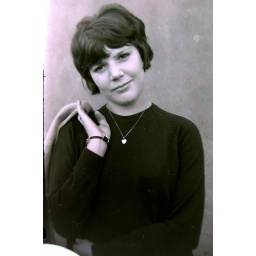
taken in 1963 on the roof of film haiuse 142 wardour street london with an halina 35mm camera